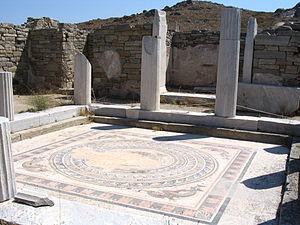
Mosaïque et maison à sur les vestiges de Délos (les Cyclades, Grèce).
Délos est l'une des îles des Cyclades, en Grèce. Minuscule, aride, inhabitée depuis longtemps, elle se situe en face de l'île de Rhénée et à proximité de Mykonos. Ses pentes sont douces et le mont Cynthe ne dépasse pas 113 m. Le port a toujours été exposé aux vents qui, dès qu'ils se lèvent, rendent l'île inaccessible. Dans la partie basse se trouvait jadis un lac sacré d'eau douce, aujourd'hui à sec.